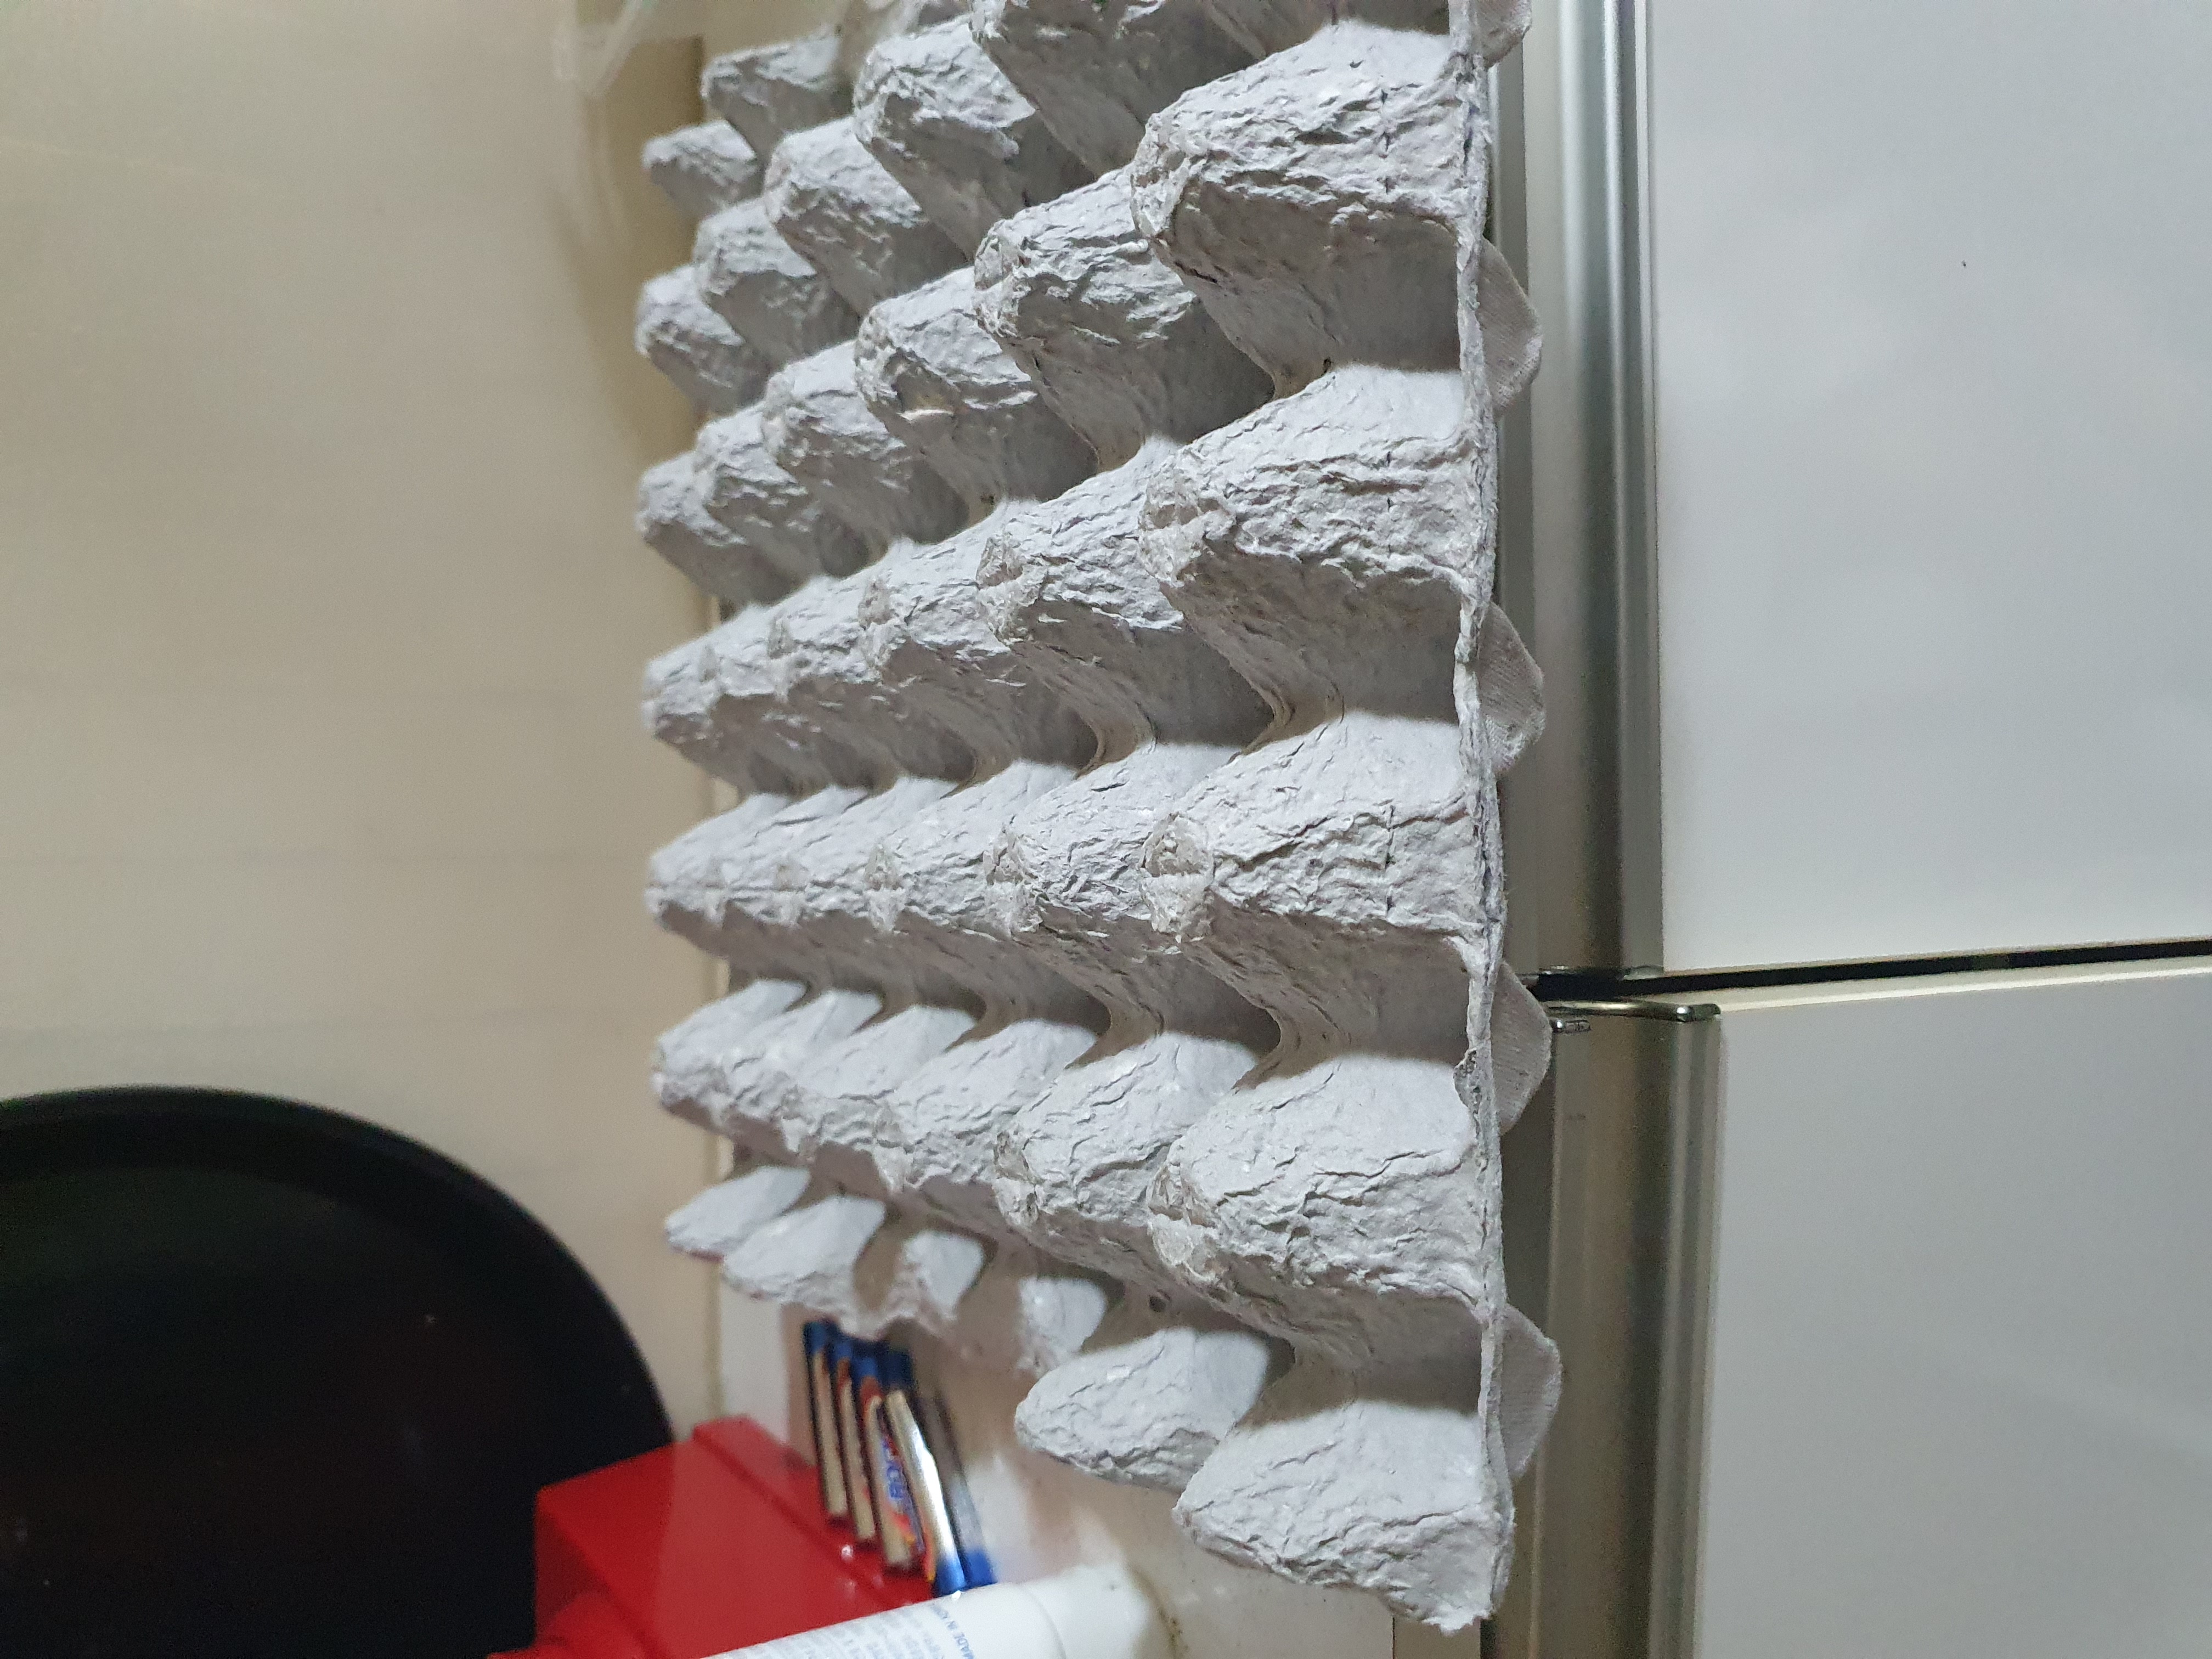
Label: cardboard